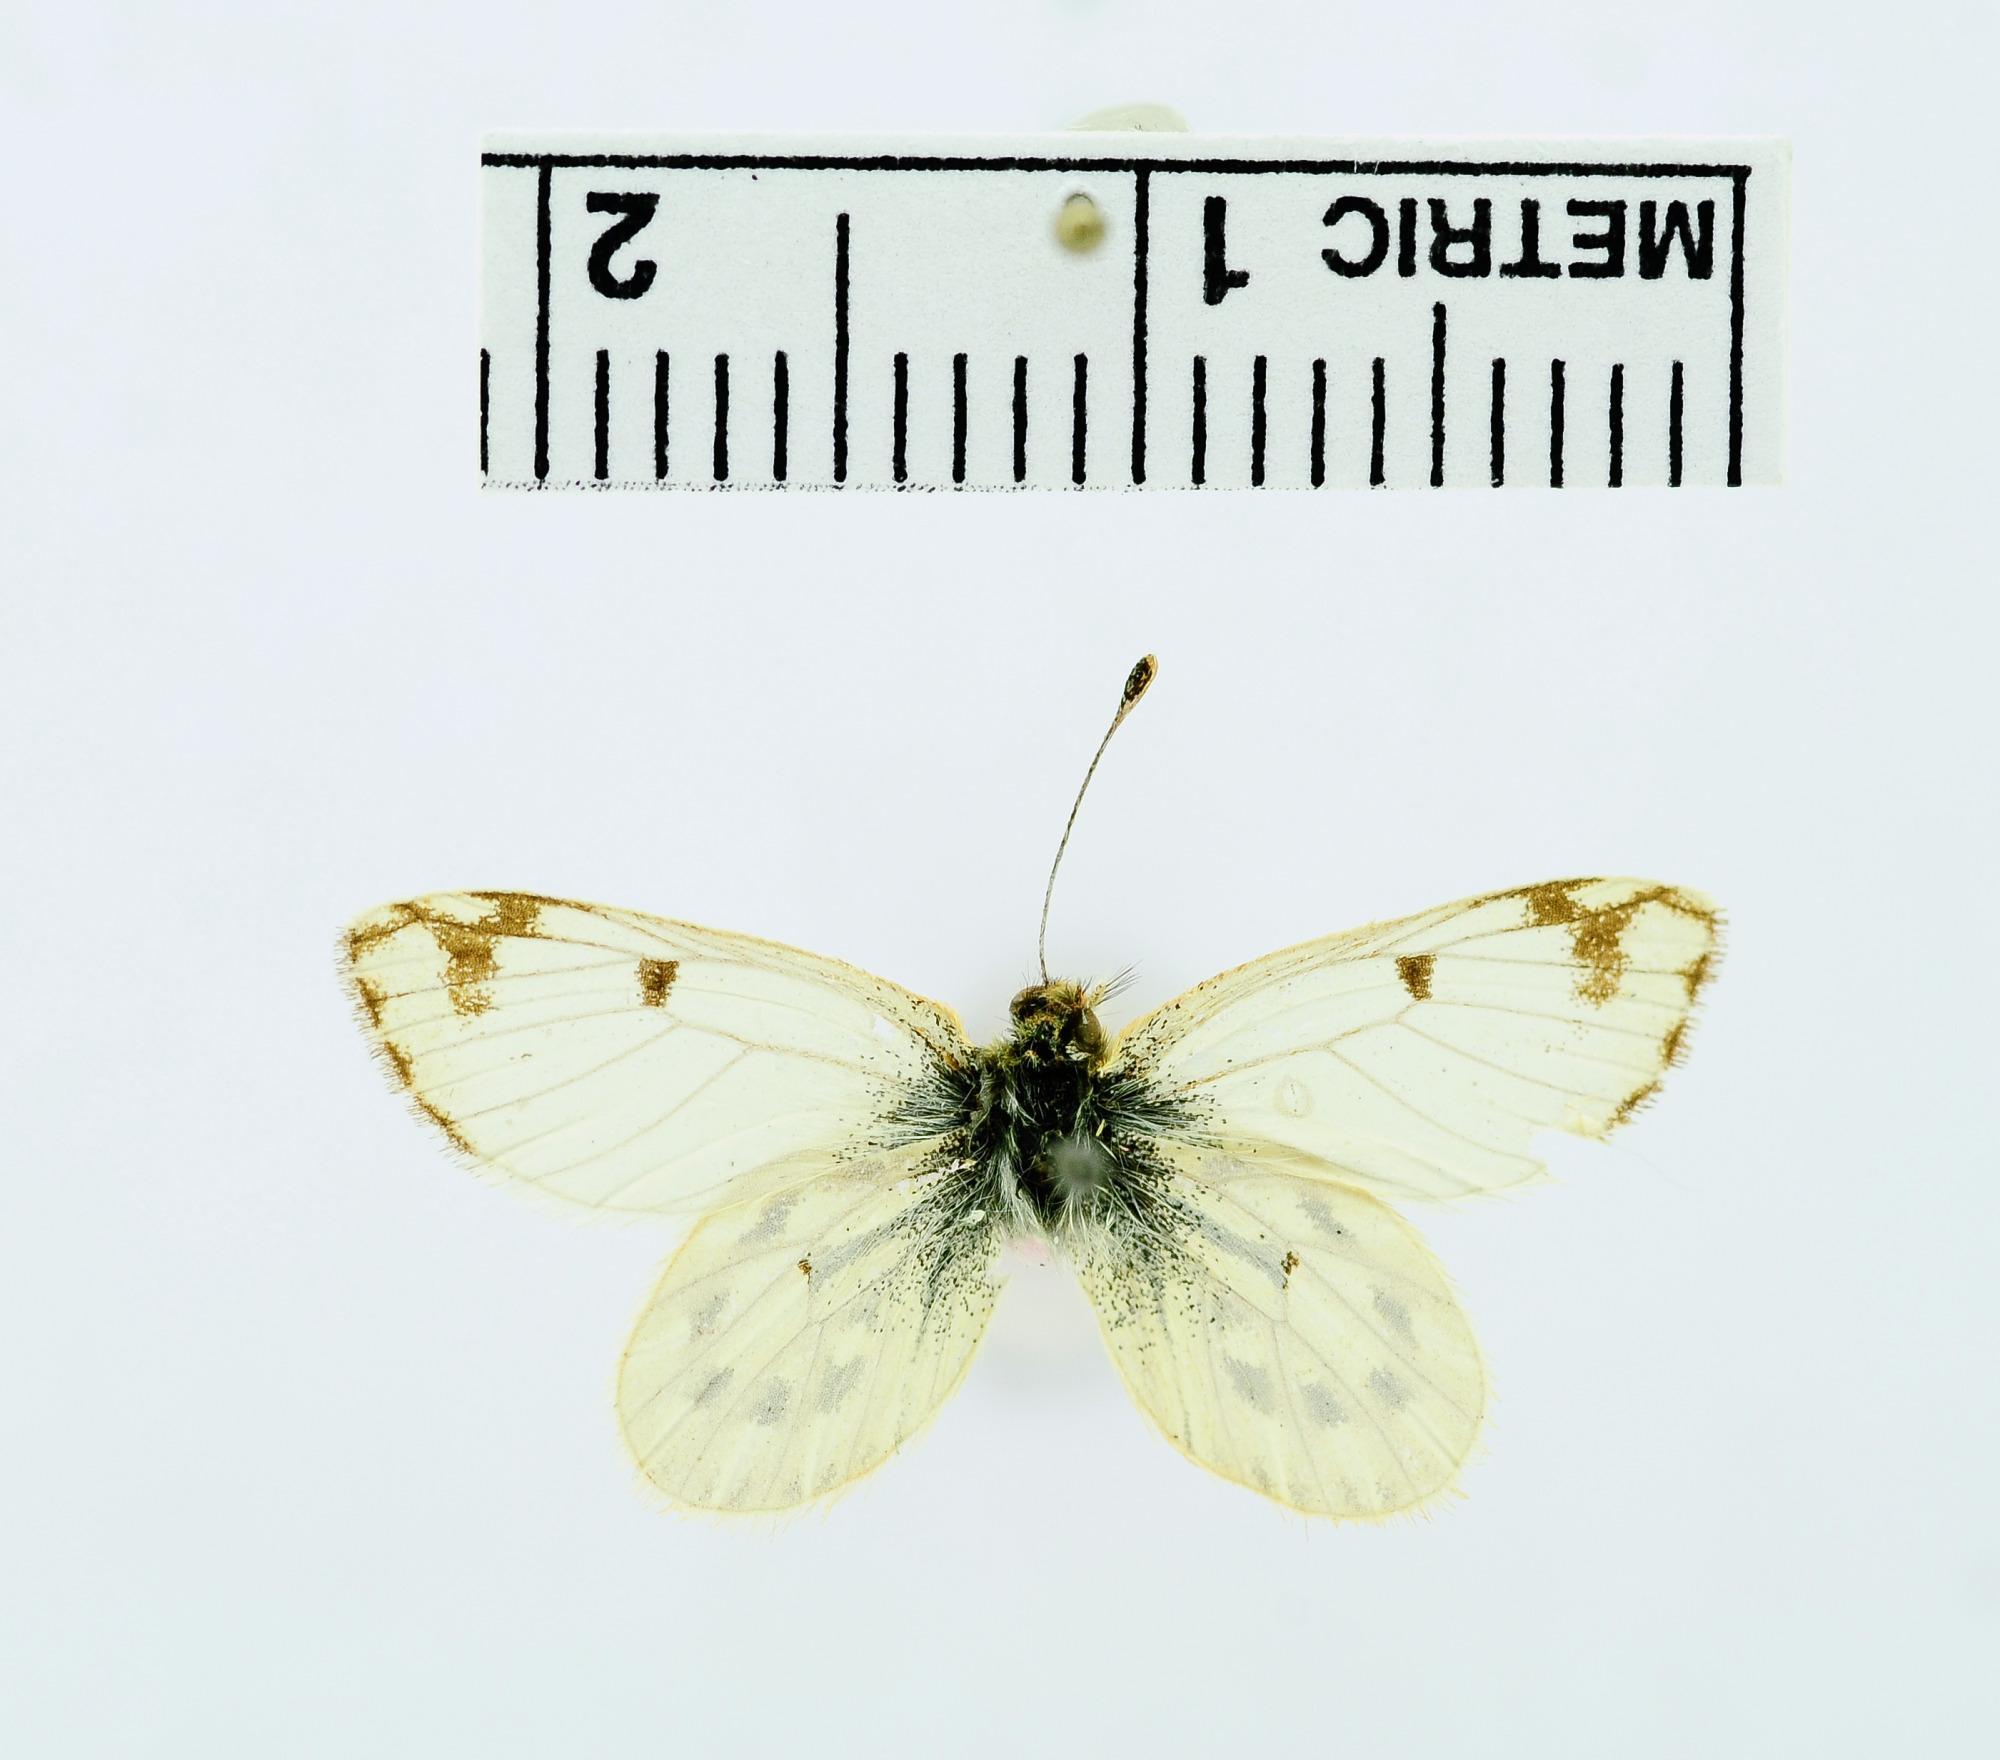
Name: Phulia nannophyes
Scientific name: Phulia nannophyes Dyar, 1913
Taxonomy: Animalia, Arthropoda, Insecta, Lepidoptera, Pieridae, Pierinae
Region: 4420
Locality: Coropuna, Arequipa, Peru